Penrhyn atoll

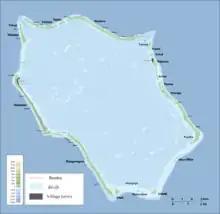

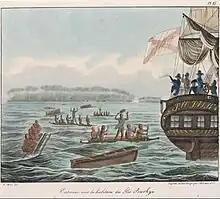

Polynesians are believed to have lived on Penrhyn since 900 or 1000 AD. According to oral tradition, the island was fished up by Vatea, using part of his thigh as bait, and has been inhabited since the time of creation. Other legends tell of the island being visited by various ancestors of Tangiia-nui of Rarotonga on their way from Samoa to Tahiti. Other ancestors came from Aitutaki and Rakahanga. The Polynesians named the atoll "Tongareva" ("Tonga floating in space", "Tonga-in-the-skies" and "Away from the South").